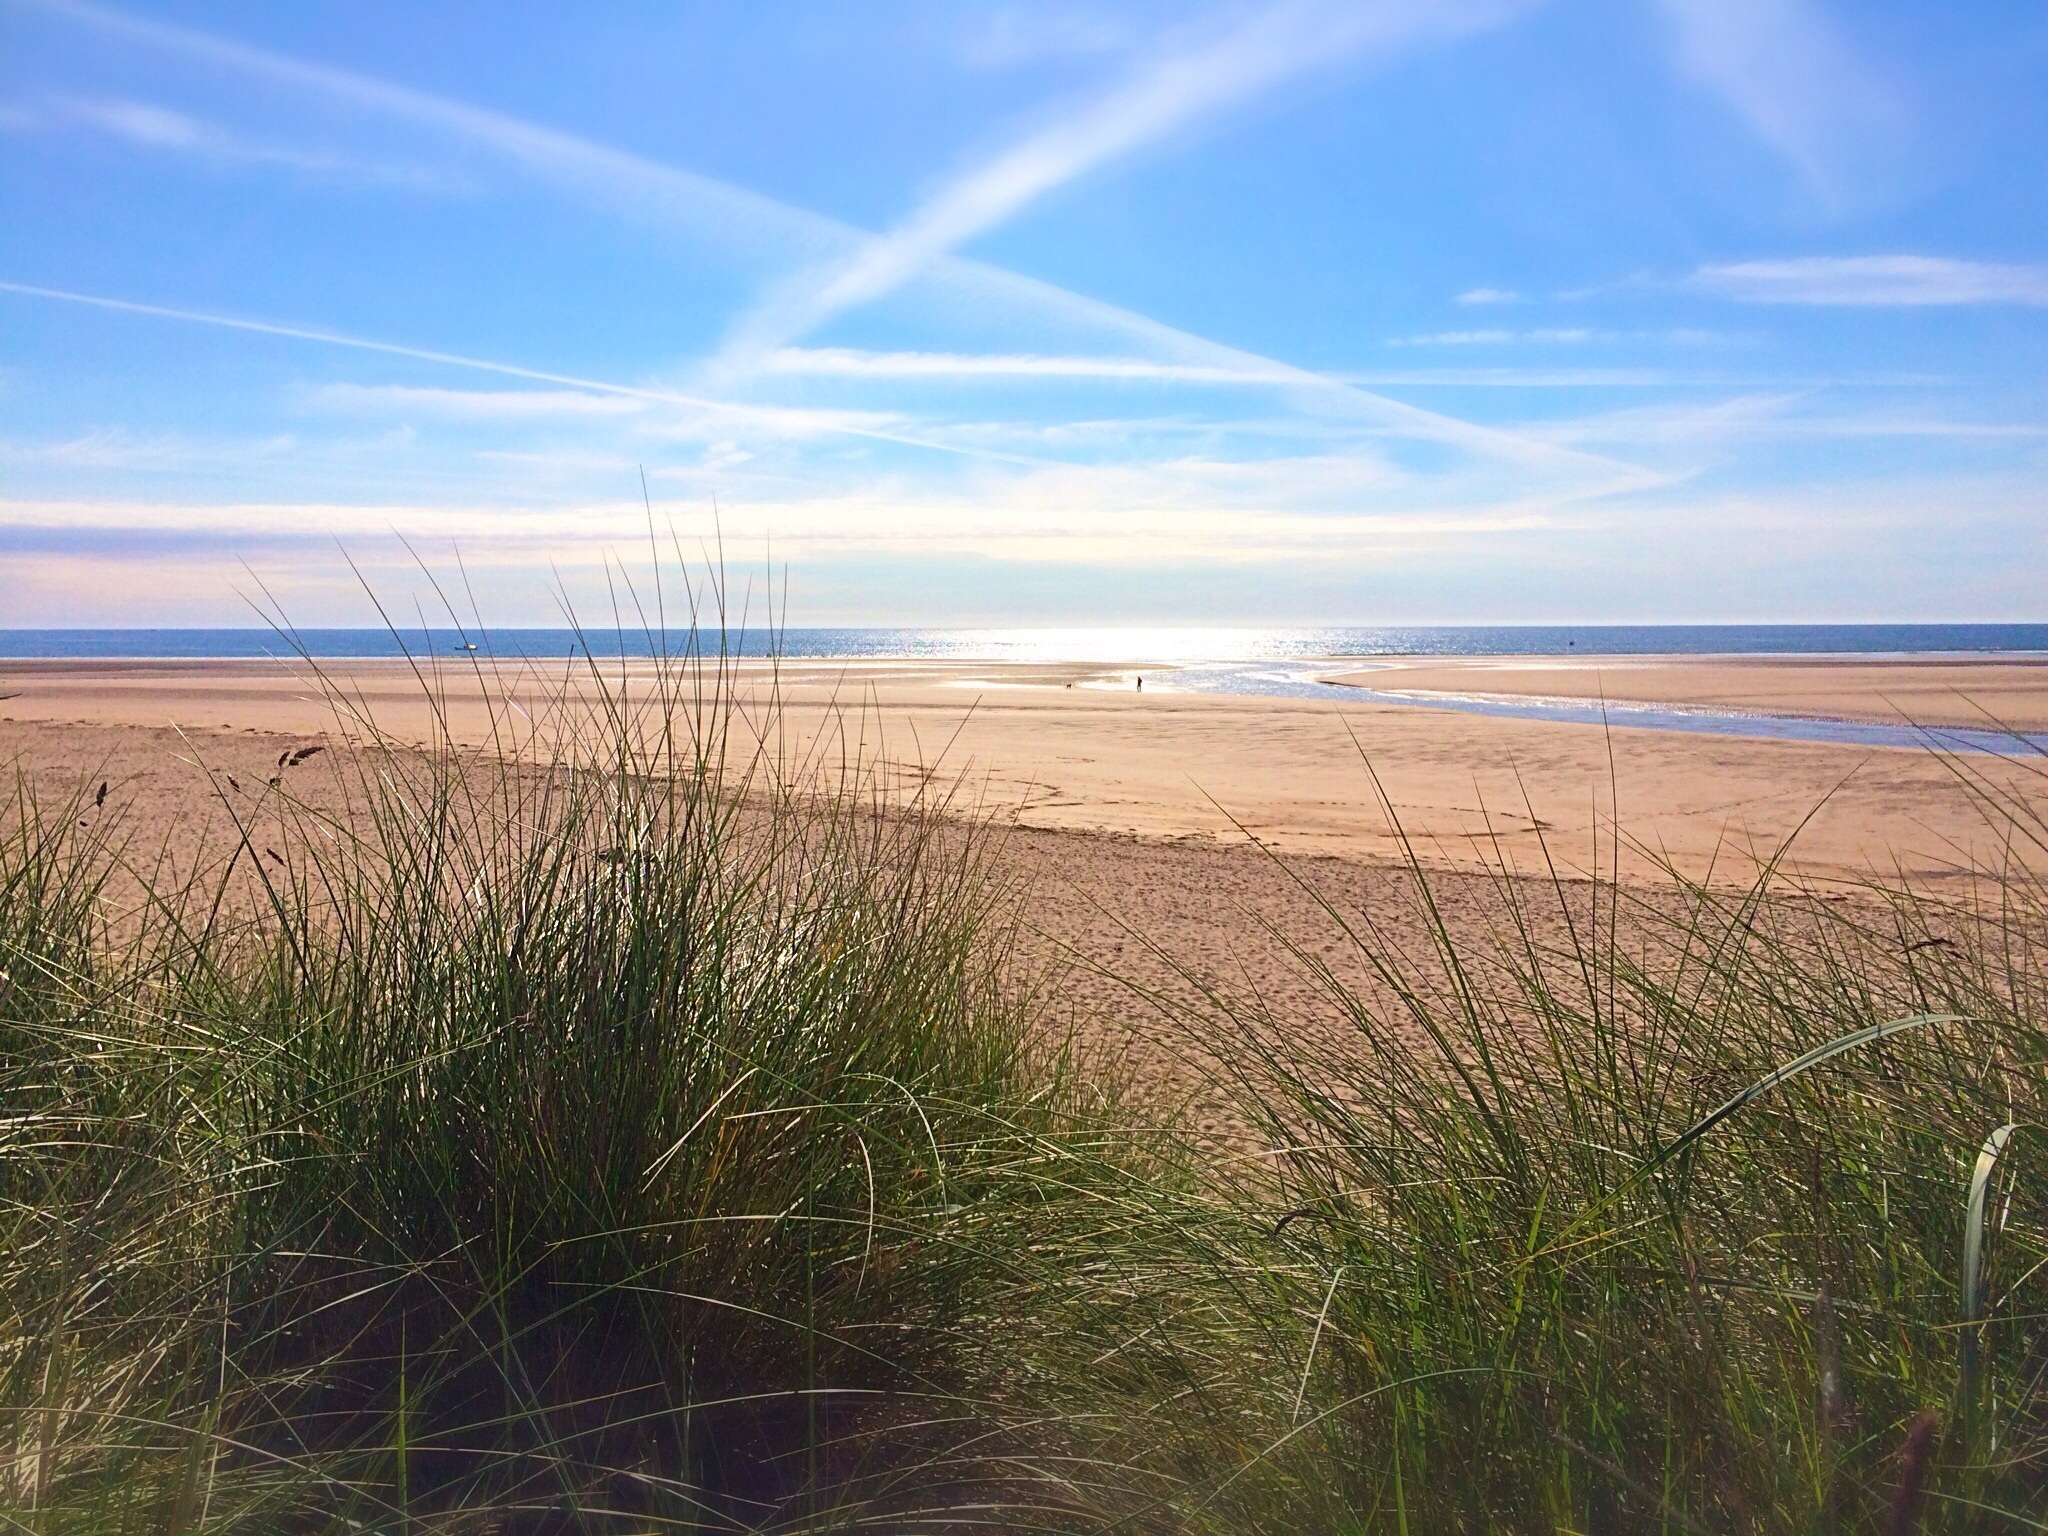
beach, landscape, sea, coast, grass, sand, ocean, horizon, marsh, cloud, sky, sunset, field, prairie, sunlight, morning, shore, seaside, agriculture, body of water, holidays, wetland, habitat, ecosystem, northumberland, rural area, sunny day, mudflat, alnmouth, natural environment, grass family